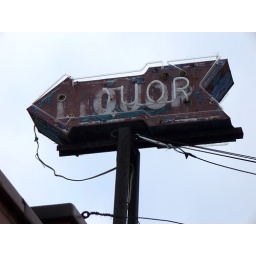
Old neon liquor sign for a bar called Pats in Portsmouth, Ohio.